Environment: real
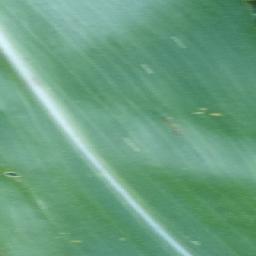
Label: healthy